Zhengzhou Sports Center station

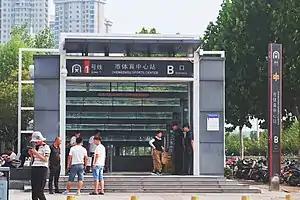

Zhengzhou Sports Center is a metro station of Zhengzhou Metro Line 1. The station was the western terminus of Line 1 before the opening of phase II project of Line 1 in January 2017.